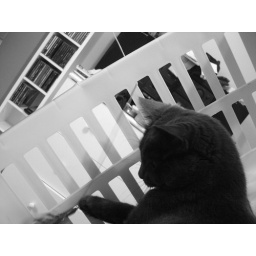
My two cats playing in a laundry basket